Trooper Cobb's Grave

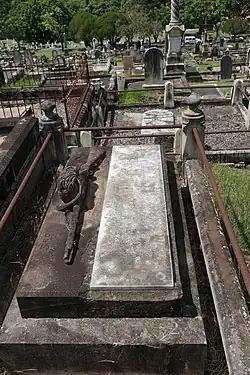
Trooper Cobb's Grave from the west, 2016

Trooper Cobb's Grave is a heritage-listed memorial at Corner Frederick Street & Mt Coot-tha Road, Toowong, City of Brisbane, Queensland, Australia. It was designed and built by Andrew Lang Petrie in 1901. It was added to the Queensland Heritage Register on 21 October 1992.